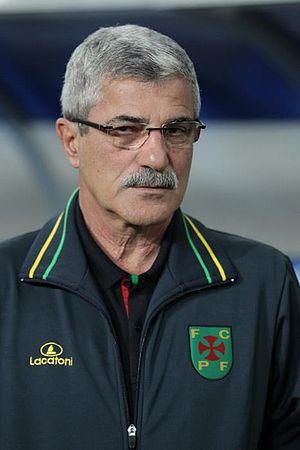
Henrique Calisto est un entraîneur portugais.